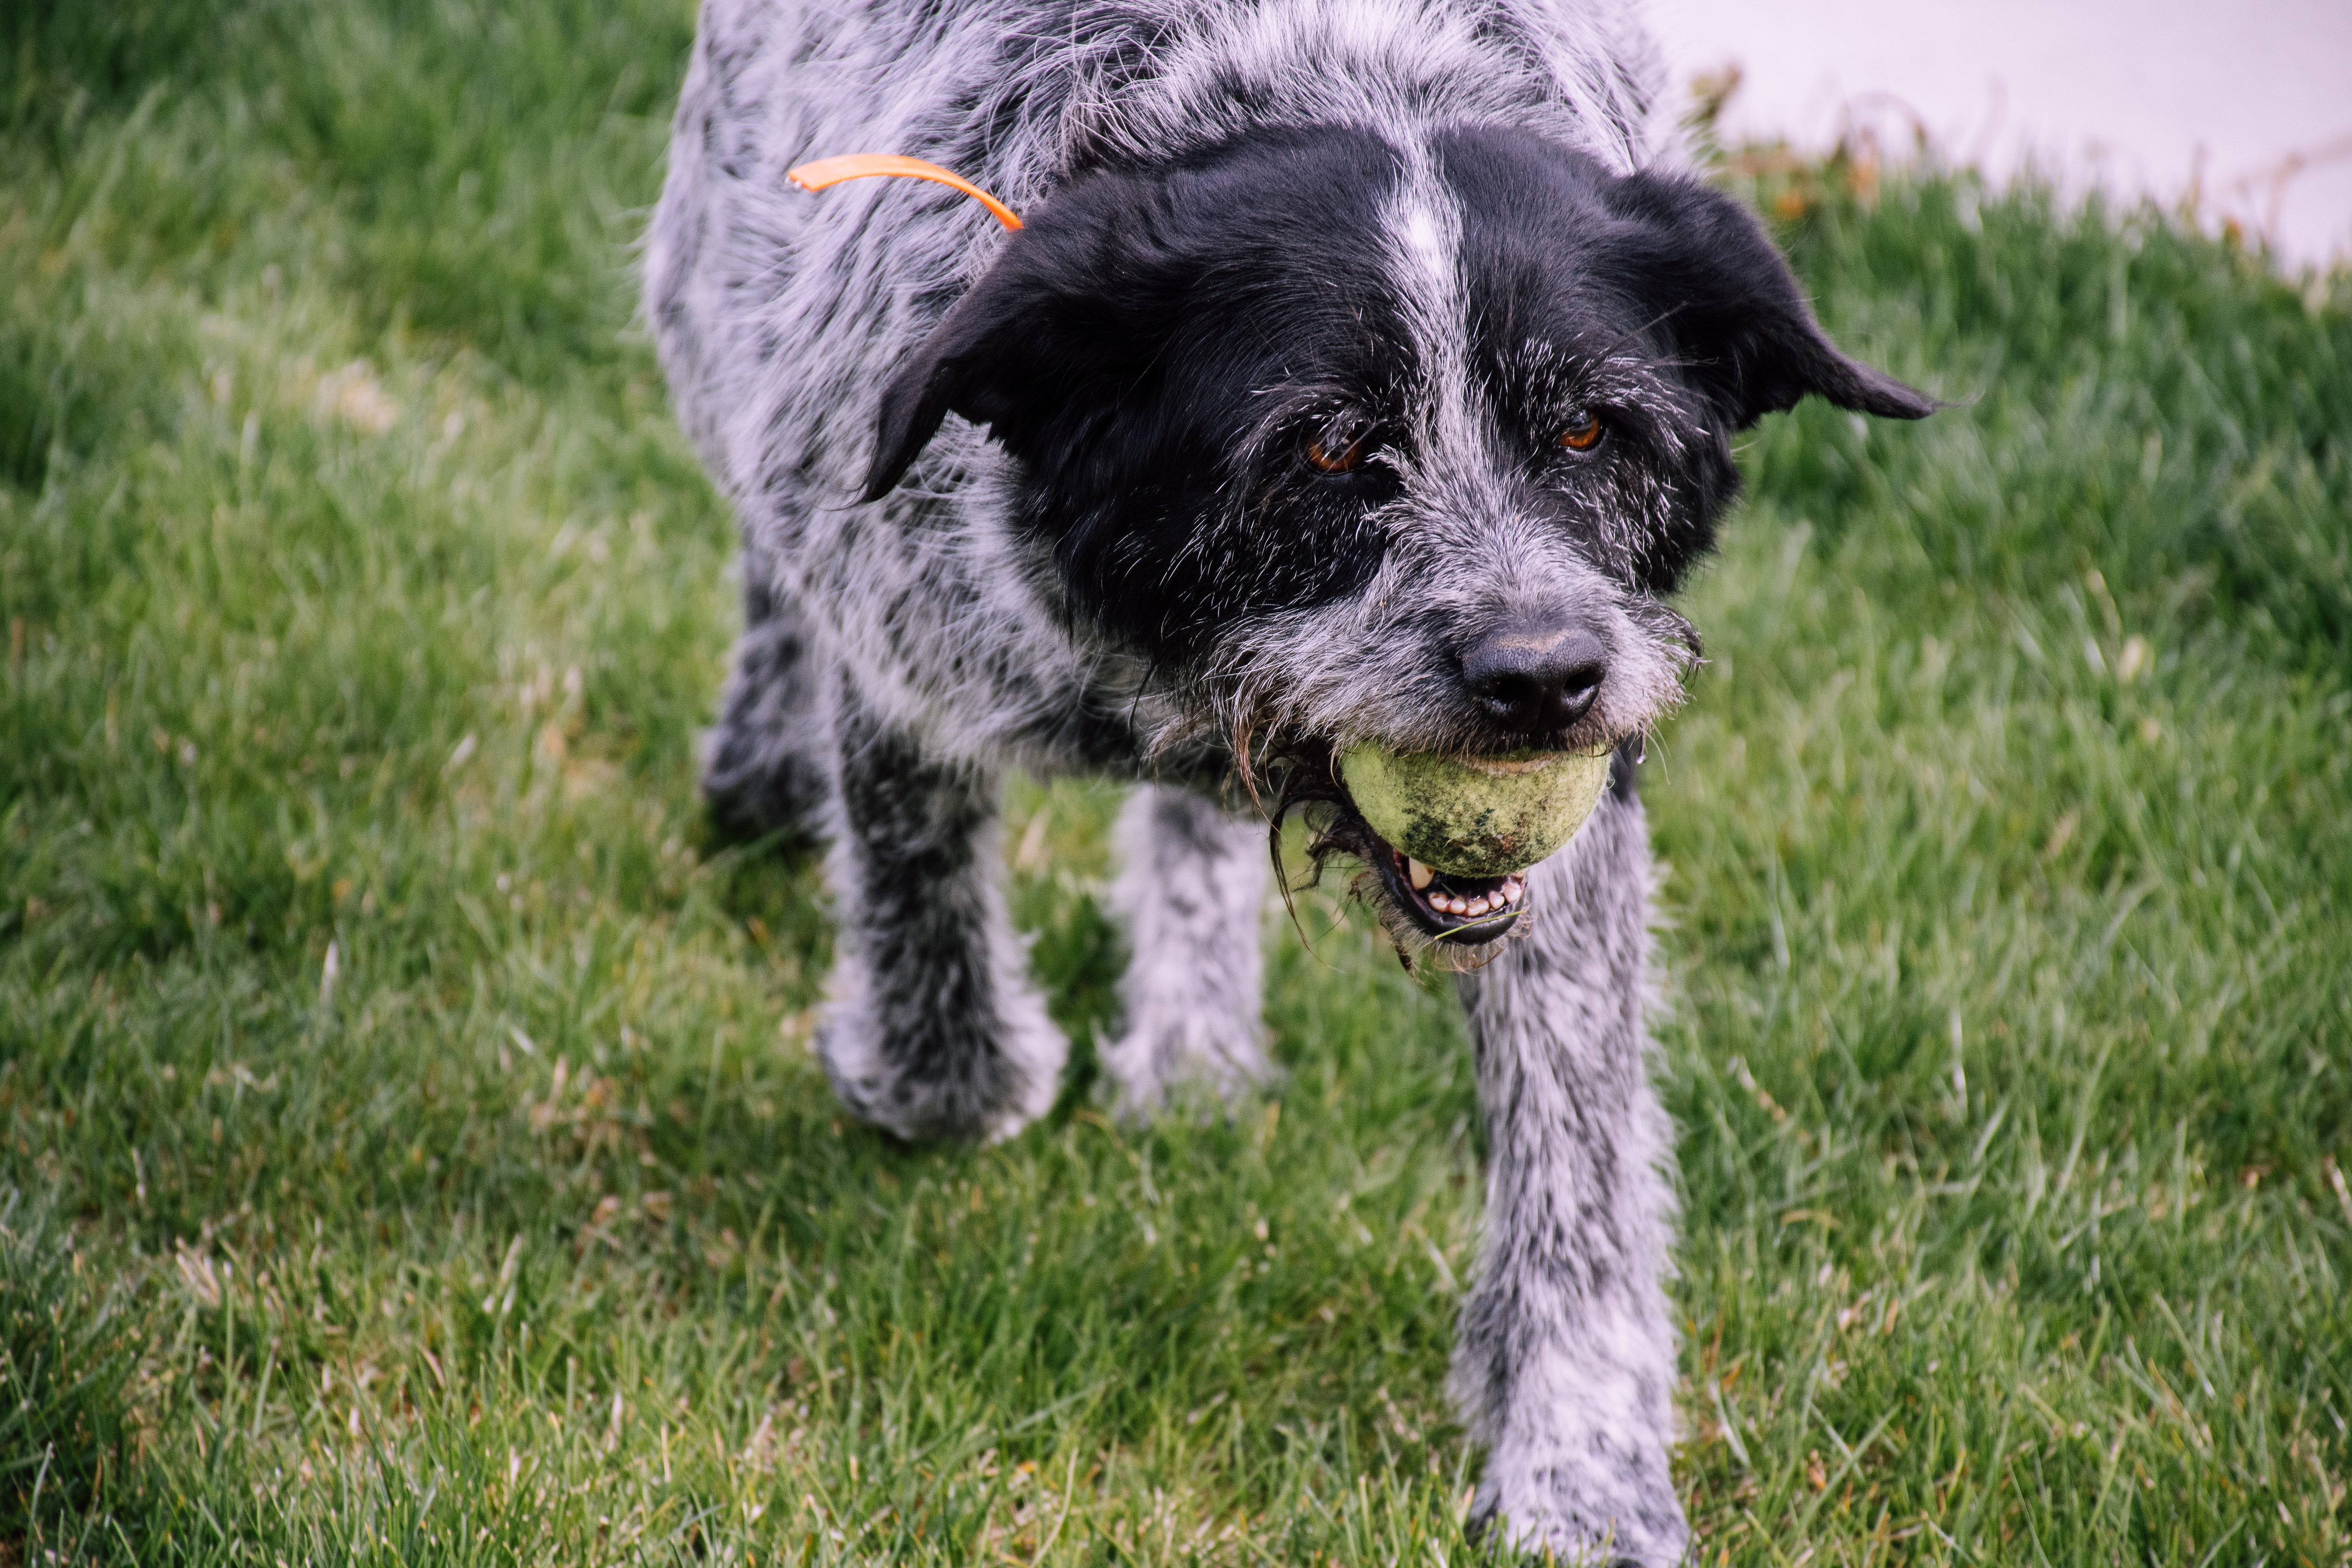
dog, mammal, vertebrate, dog breed, canidae, sporting group, carnivore, snout, grass, pointing breed, plant, cesky fousek, german wirehaired pointer, wirehaired pointing griffon, large m nsterl nder, hunting dog, Stichelhaar, pointer, herding dog